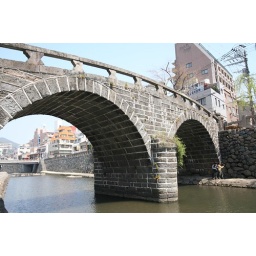
In Nagasaki. If I remember correctly, the oldest stone bridge in Japan.